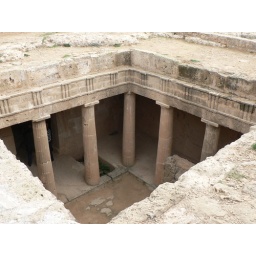
Unique tombs cut from the rock in the form of a Roman house